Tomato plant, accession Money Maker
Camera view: tilt-top (135 deg); turntable rotation: 150 degrees
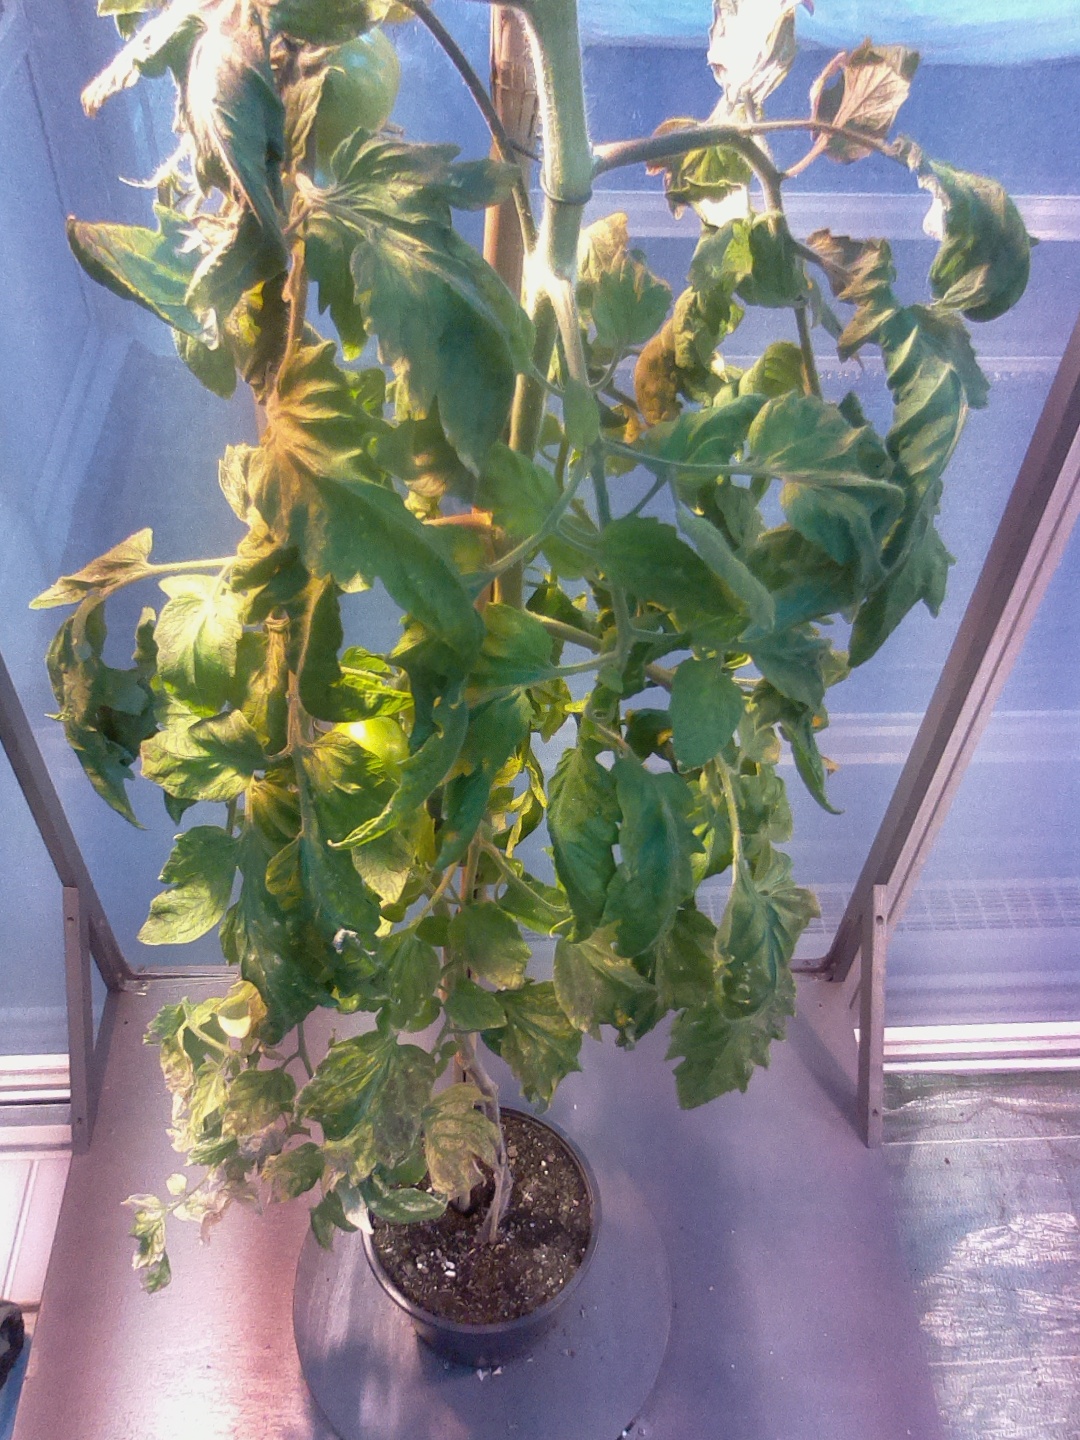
BBCH growth stage 78: 80% -90% of final fruit size